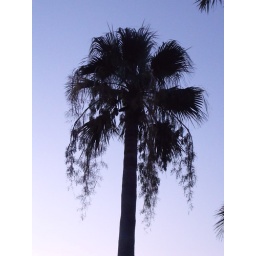
palm tree against dawn sky